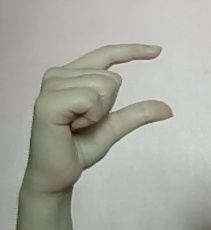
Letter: dal